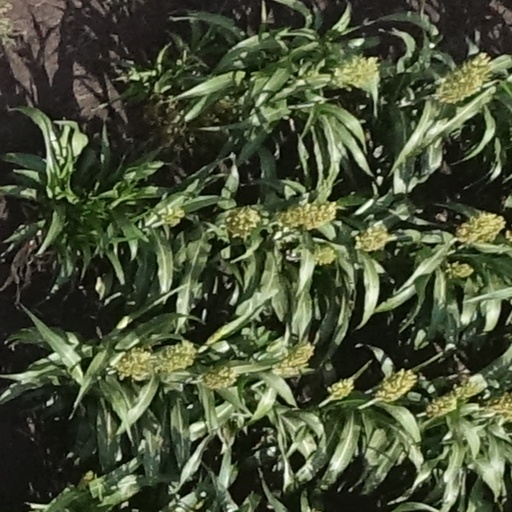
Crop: sorghum